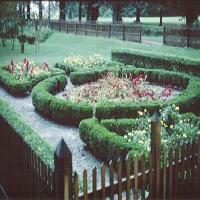
Weather: cloudy or overcast